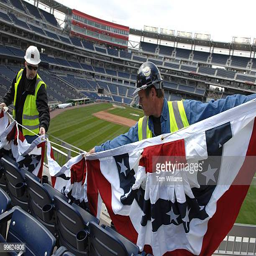
right and person put up stars and stripes banners that will cover railings for sunday 's opening day game